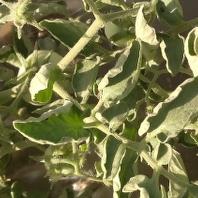
Crop: Tomato
Condition: virosis-d